William J. Fetterman

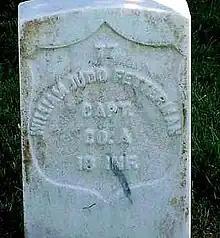
William J. Fetterman's Headstone, Little Bighorn National Cemetery

On December 21, 1866, a large band of Cheyenne and Sioux – which included Crazy Horse – under the leadership of Red Cloud attacked a wood train near the fort. Despite his unfamiliarity with frontier conditions and the methods of Indian fighting, Fetterman took command of a composite reaction force consisting of the former battalion quartermaster, Captain Frederick Brown, 2nd Lt. George Grummond, 49 enlisted troops of the 18th Infantry, 27 men of the 2nd Cavalry, and 2 civilian scouts, totaling 80 men. Ignoring his orders not to venture beyond Lodge Trail Ridge (out of sight and support distance from the fort), Fetterman pursued a small band of Sioux and was lured into an ambush. He found himself facing approximately 2,000 Indians. Within 20 minutes, Fetterman and his command had been wiped out.